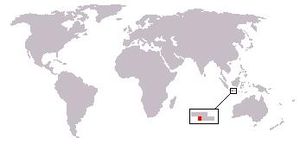
Javanæsehorn
Udbredelsen af Javanæsehornet.
Udbredelsen af Javanæsehornet.
Javanæsehornet er et næsehorn i ordenen af uparrettåede hovdyr. Dyret har en skulderhøjde på 160-175 cm og har en længde på 300-320 cm. Dyret vejer 1,5 t, men hunnen er større end hannen. Javanæsehornet har et horn på 15 cm længde.